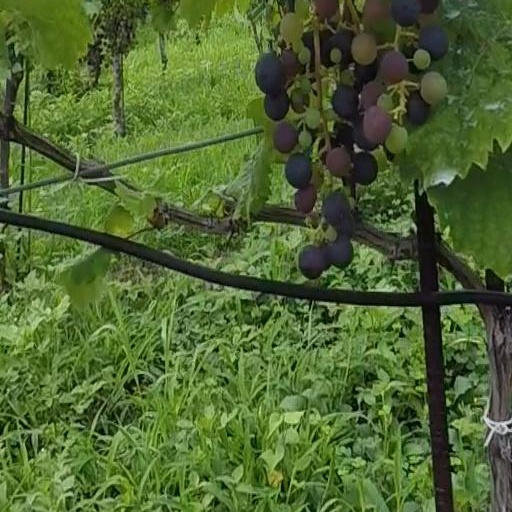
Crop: grape